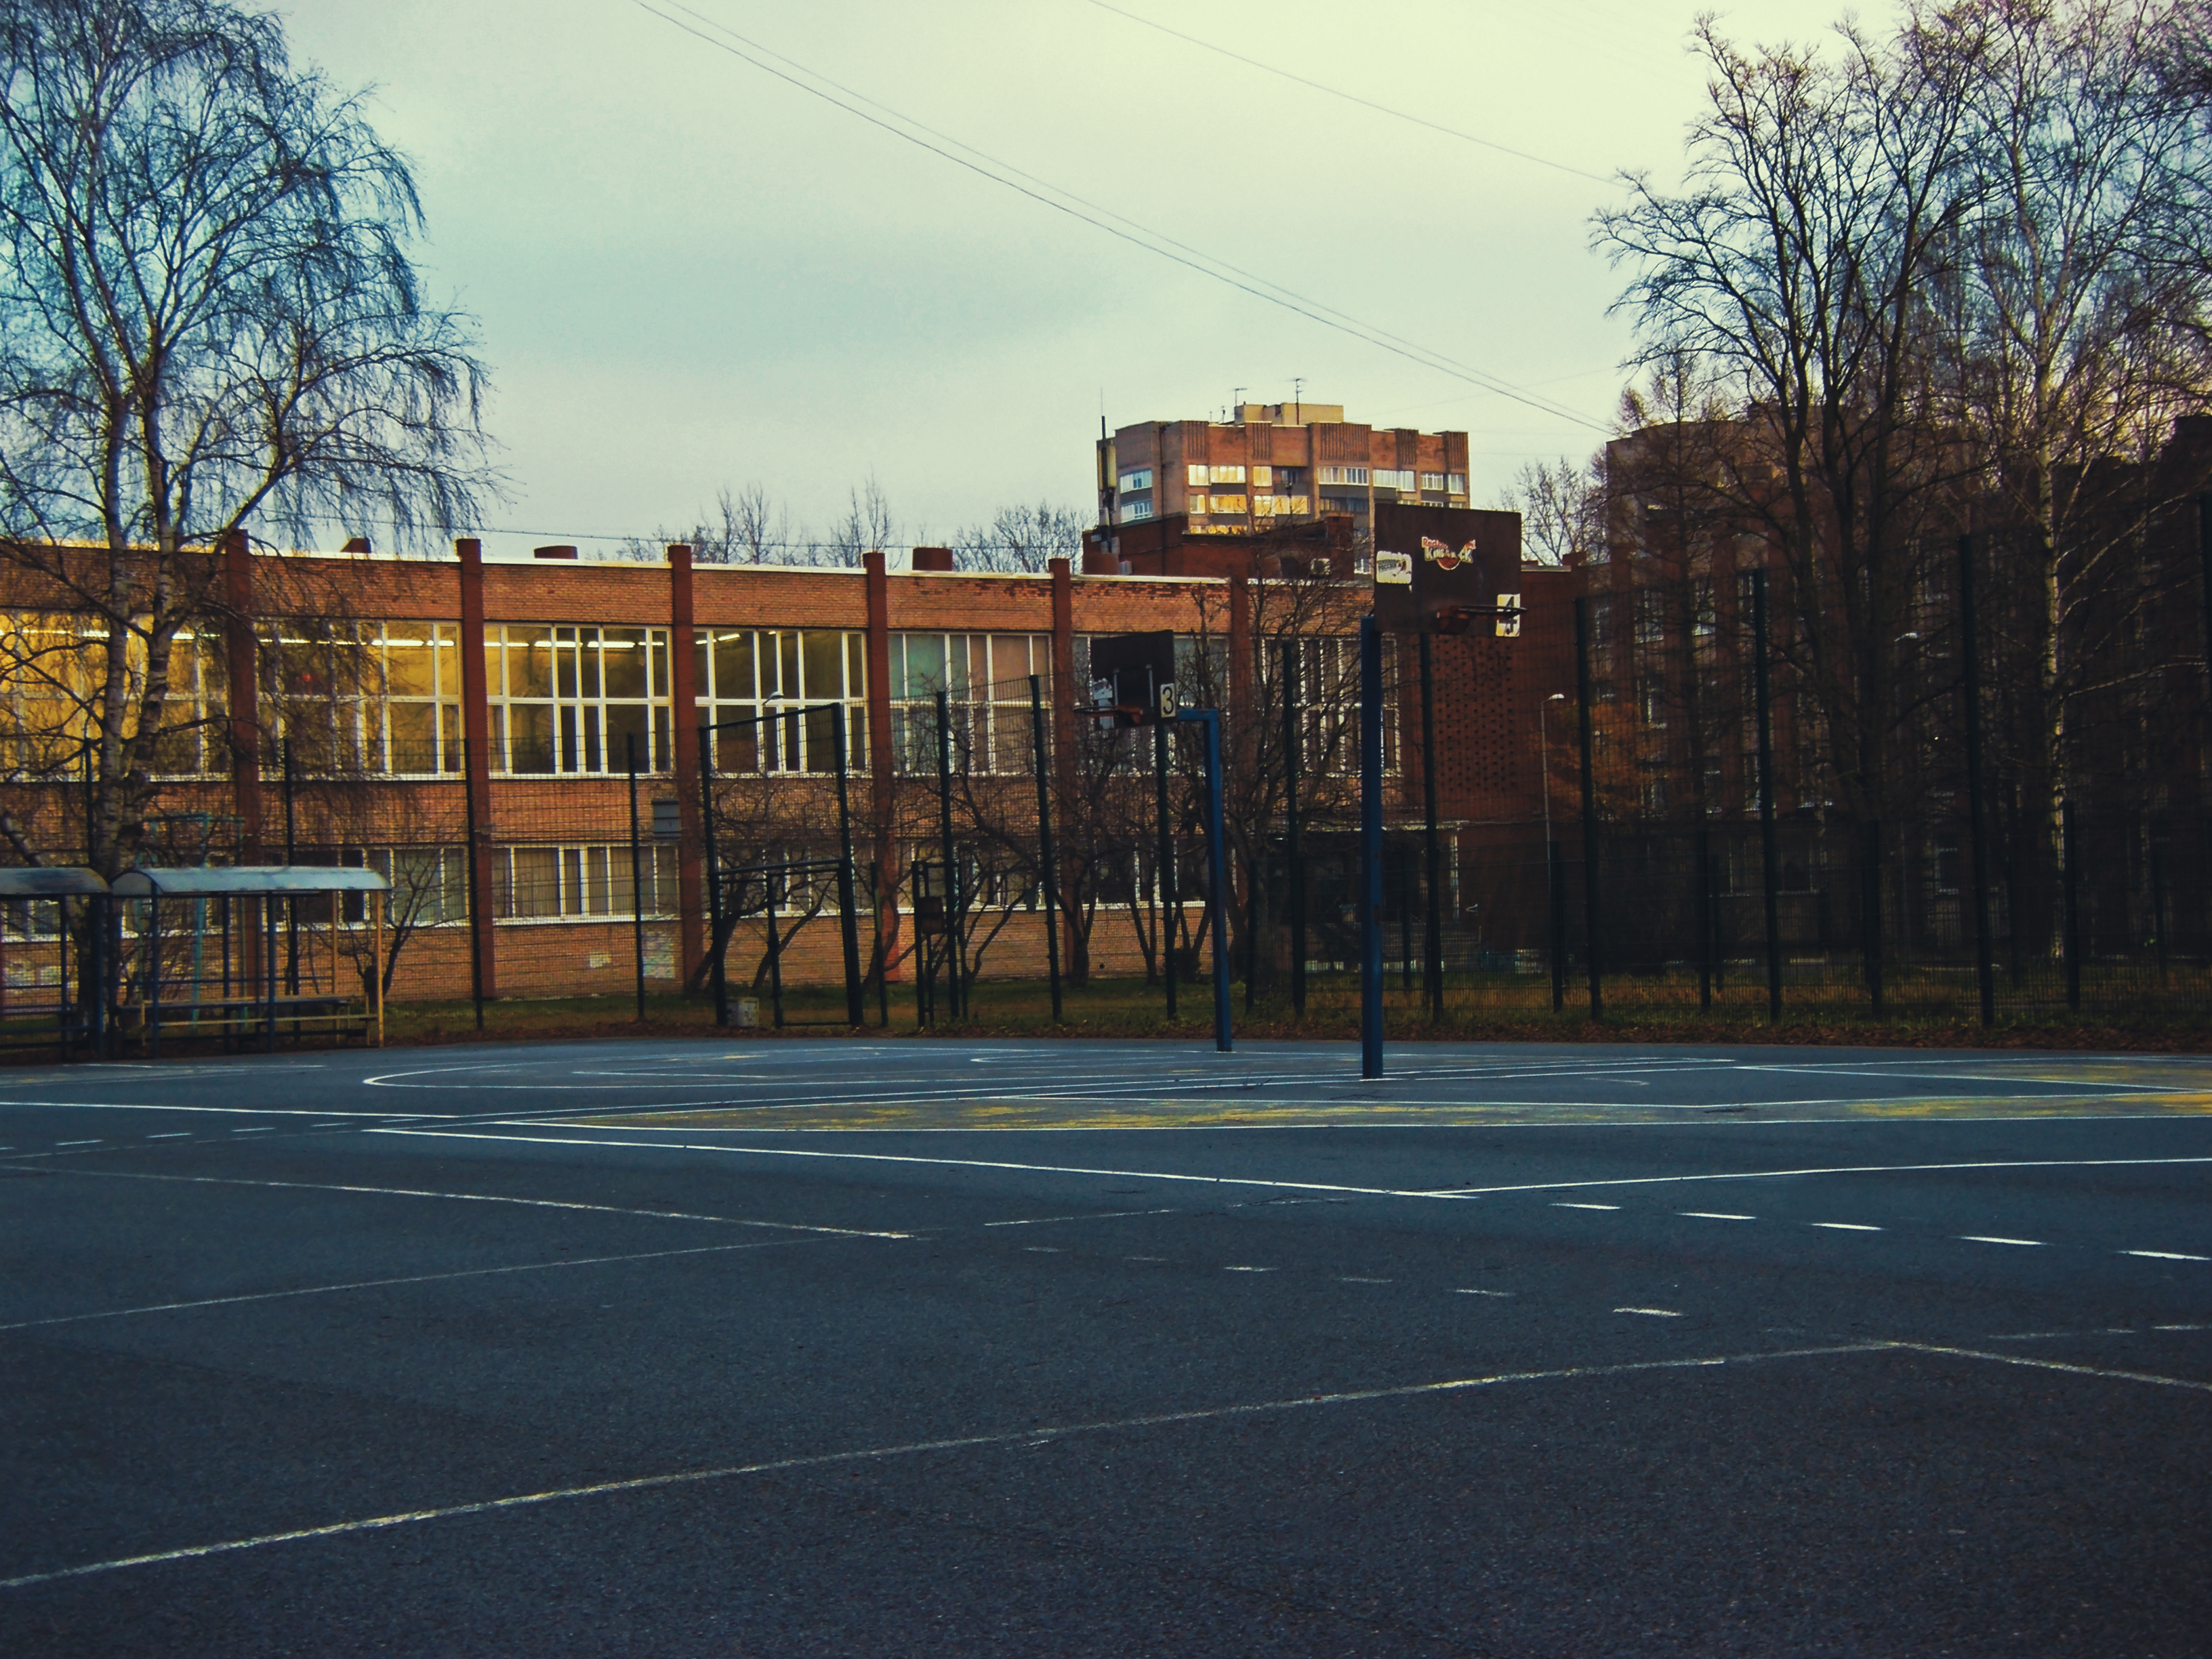
image, public space, city, town, residential area, urban design, basketball court, human settlement, iron, tar, evening, basketball hoop, net, suburb, campus, streetball